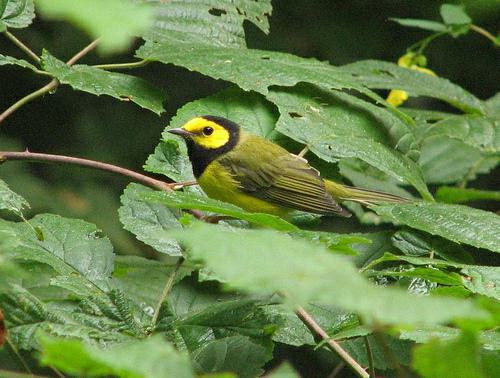
A photo of a hooded warbler